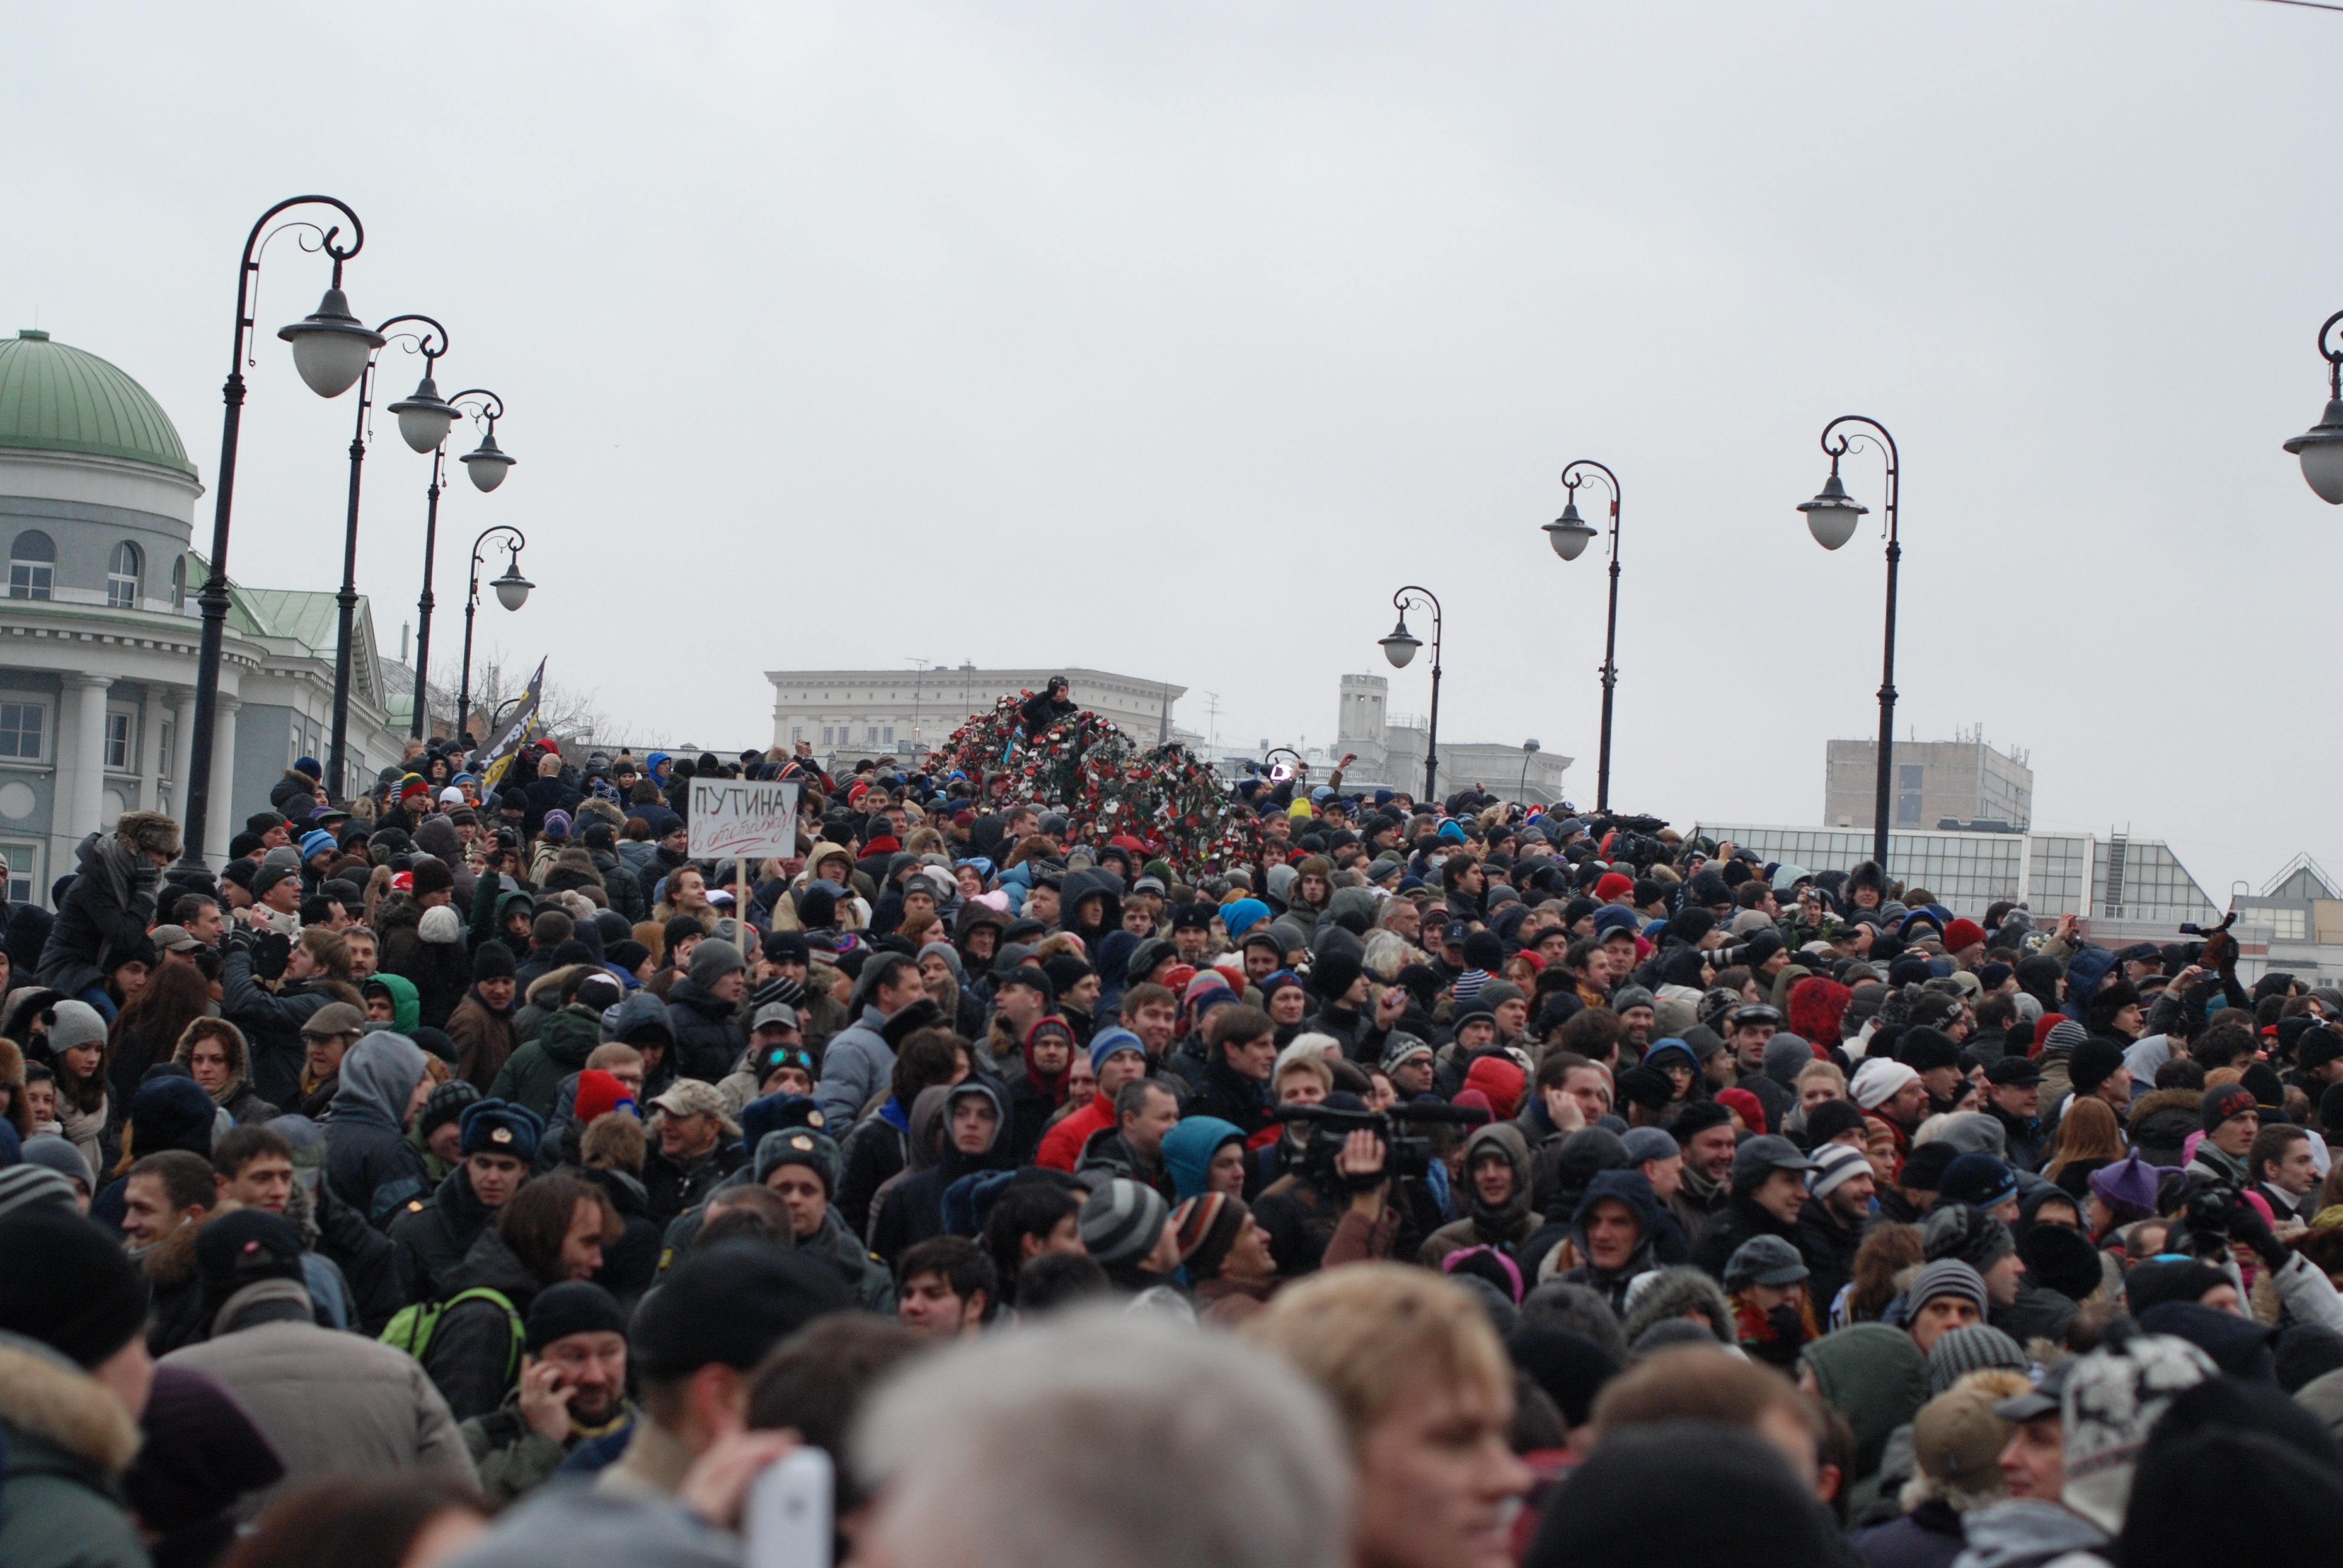
people, crowd, audience, nikon, stadium, moscow, russia, d80, demonstration, afsnikkor50mmf14g, protest, moskau, nikond80, moscou, f14g, 50mmf14g, sport venue